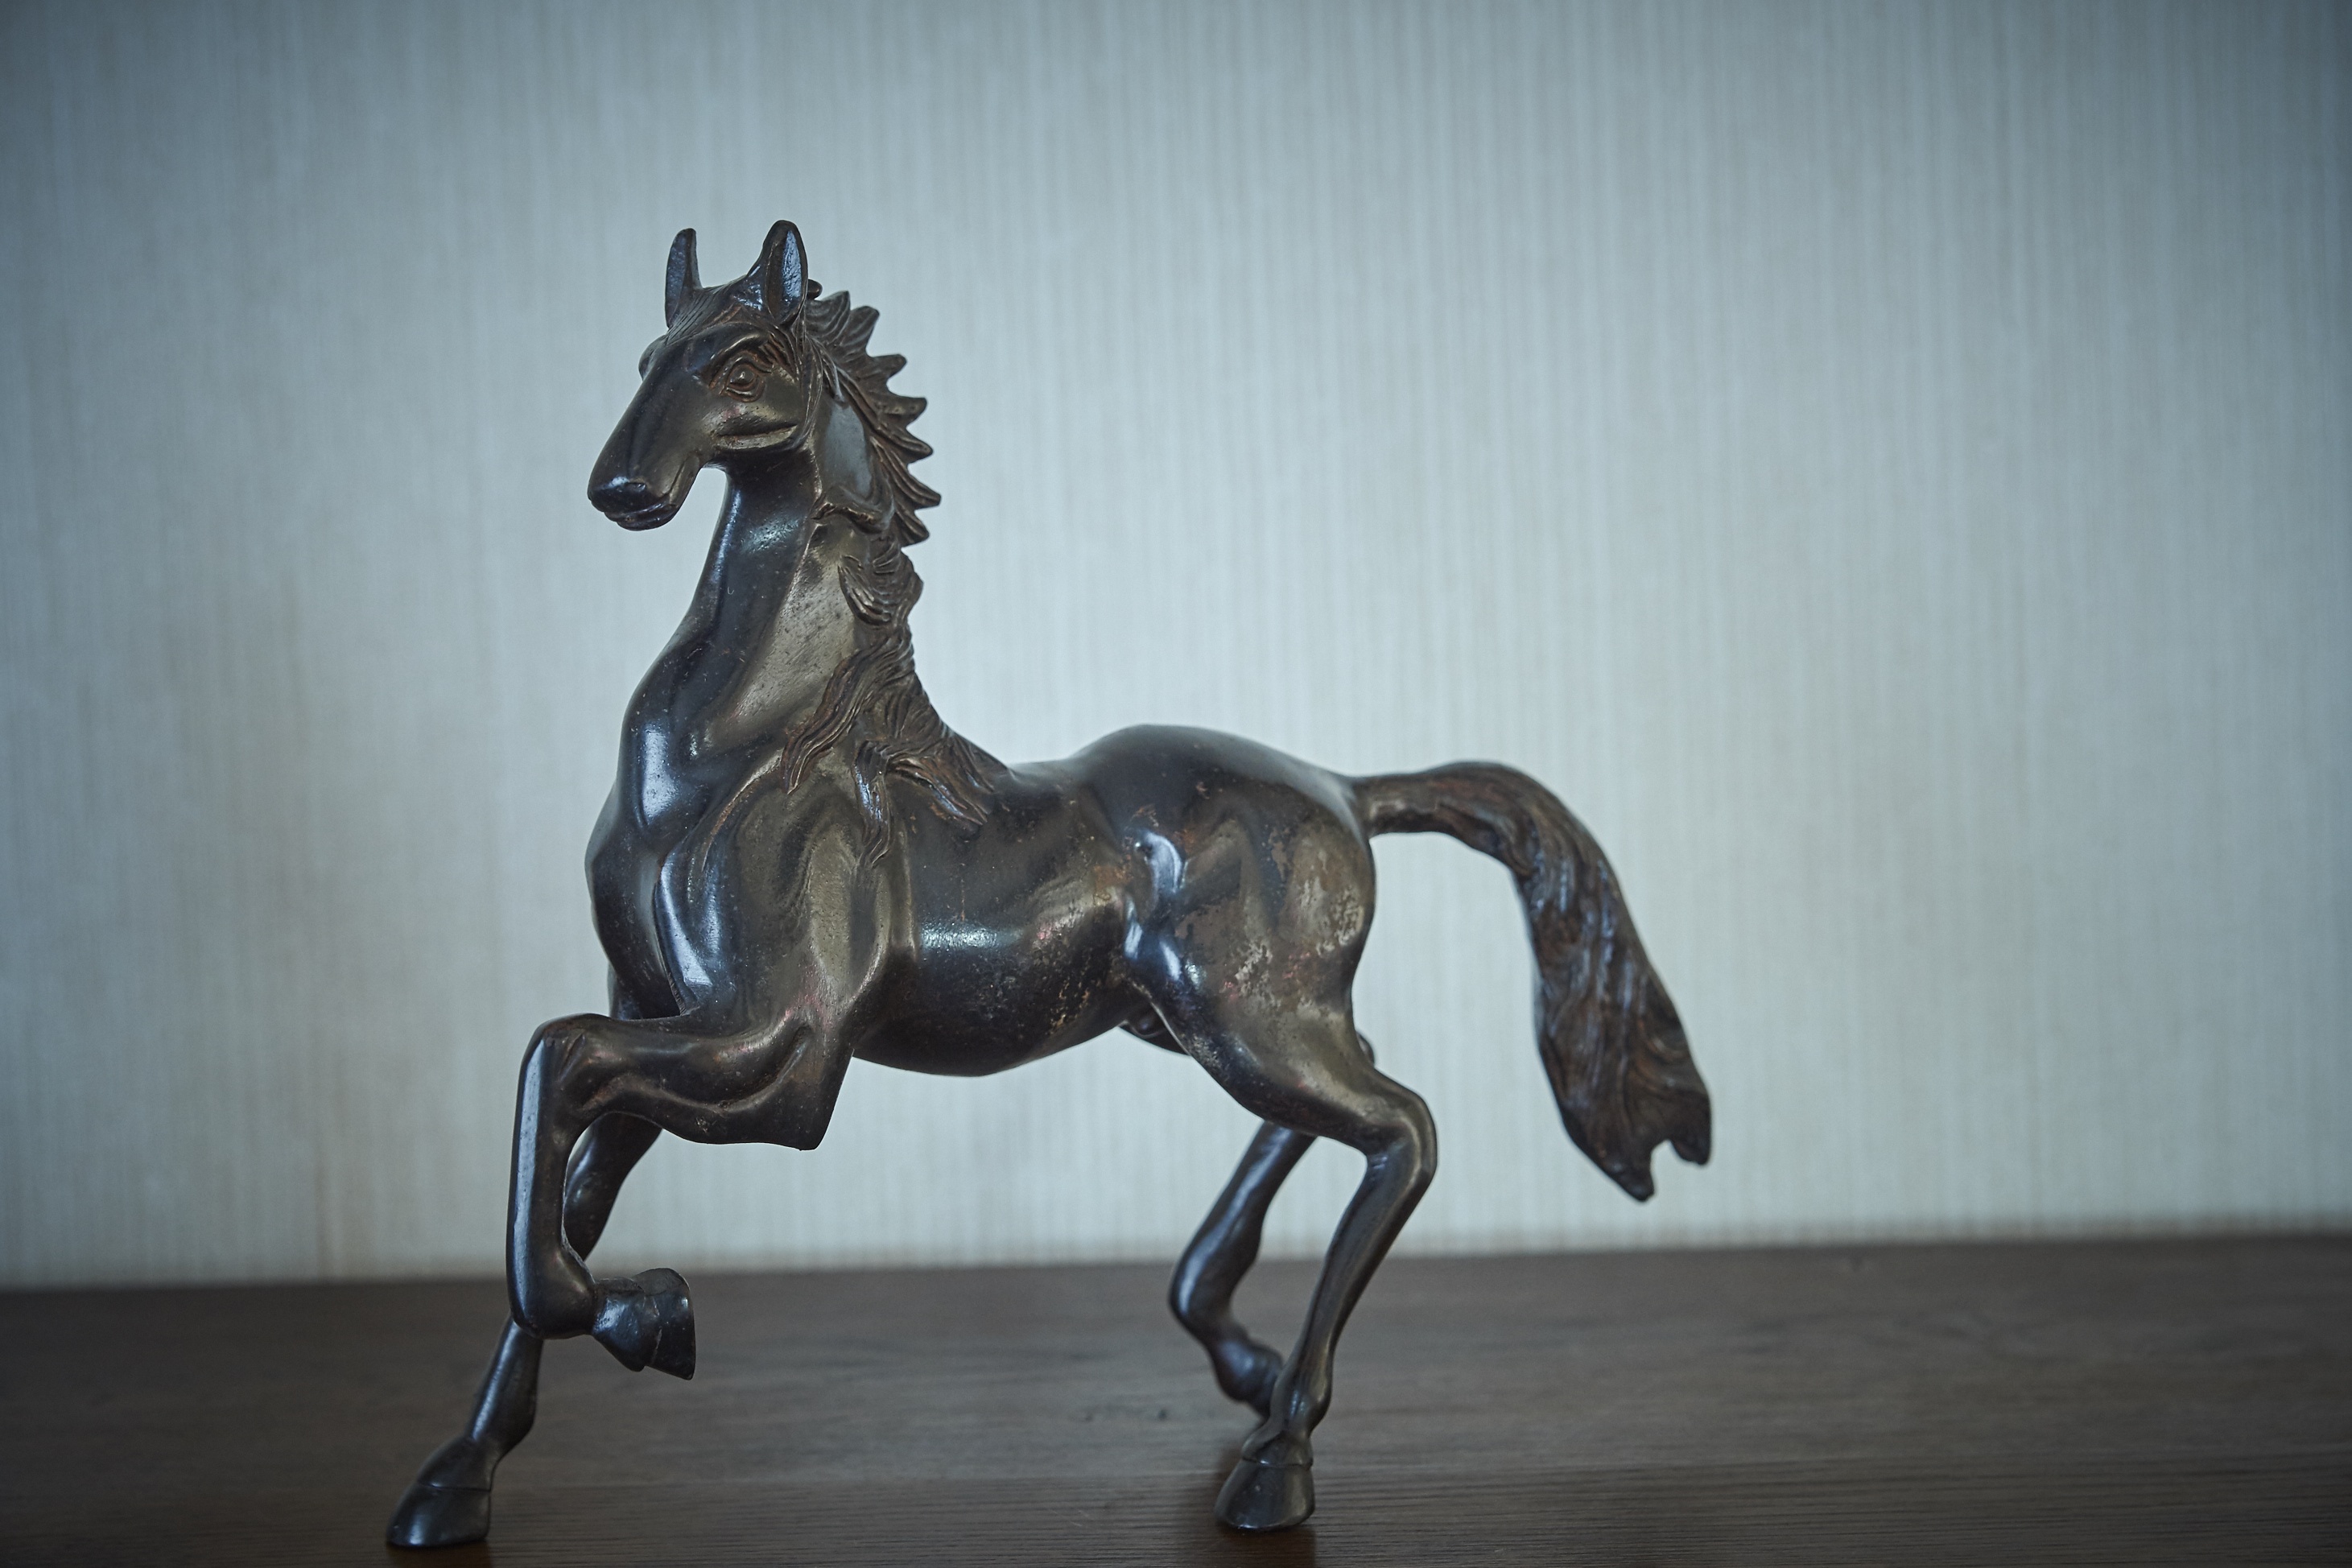
monument, statue, horse, metal, stallion, material, sculpture, art, bronze, bronze sculpture